List of solar eclipses visible from the United States

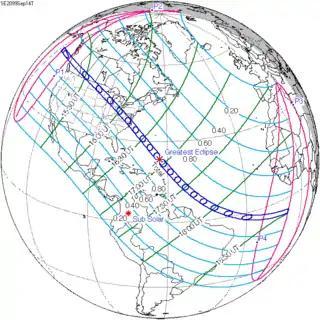
The path of the next total solar eclipse to cross West Virginia on September 14, 2099.

From 1900 to 2100, the state of New Jersey will have recorded a total of 77 solar eclipses, two of which are total eclipses. One of the total solar eclipses occurred on January 24, 1925, and the remaining one will occur on May 1, 2079.